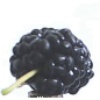
Label: Mulberry 1